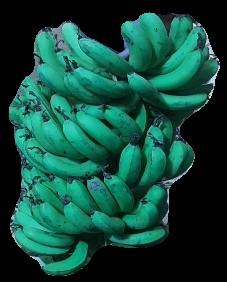
Variety: pachbale
Grade: grade3